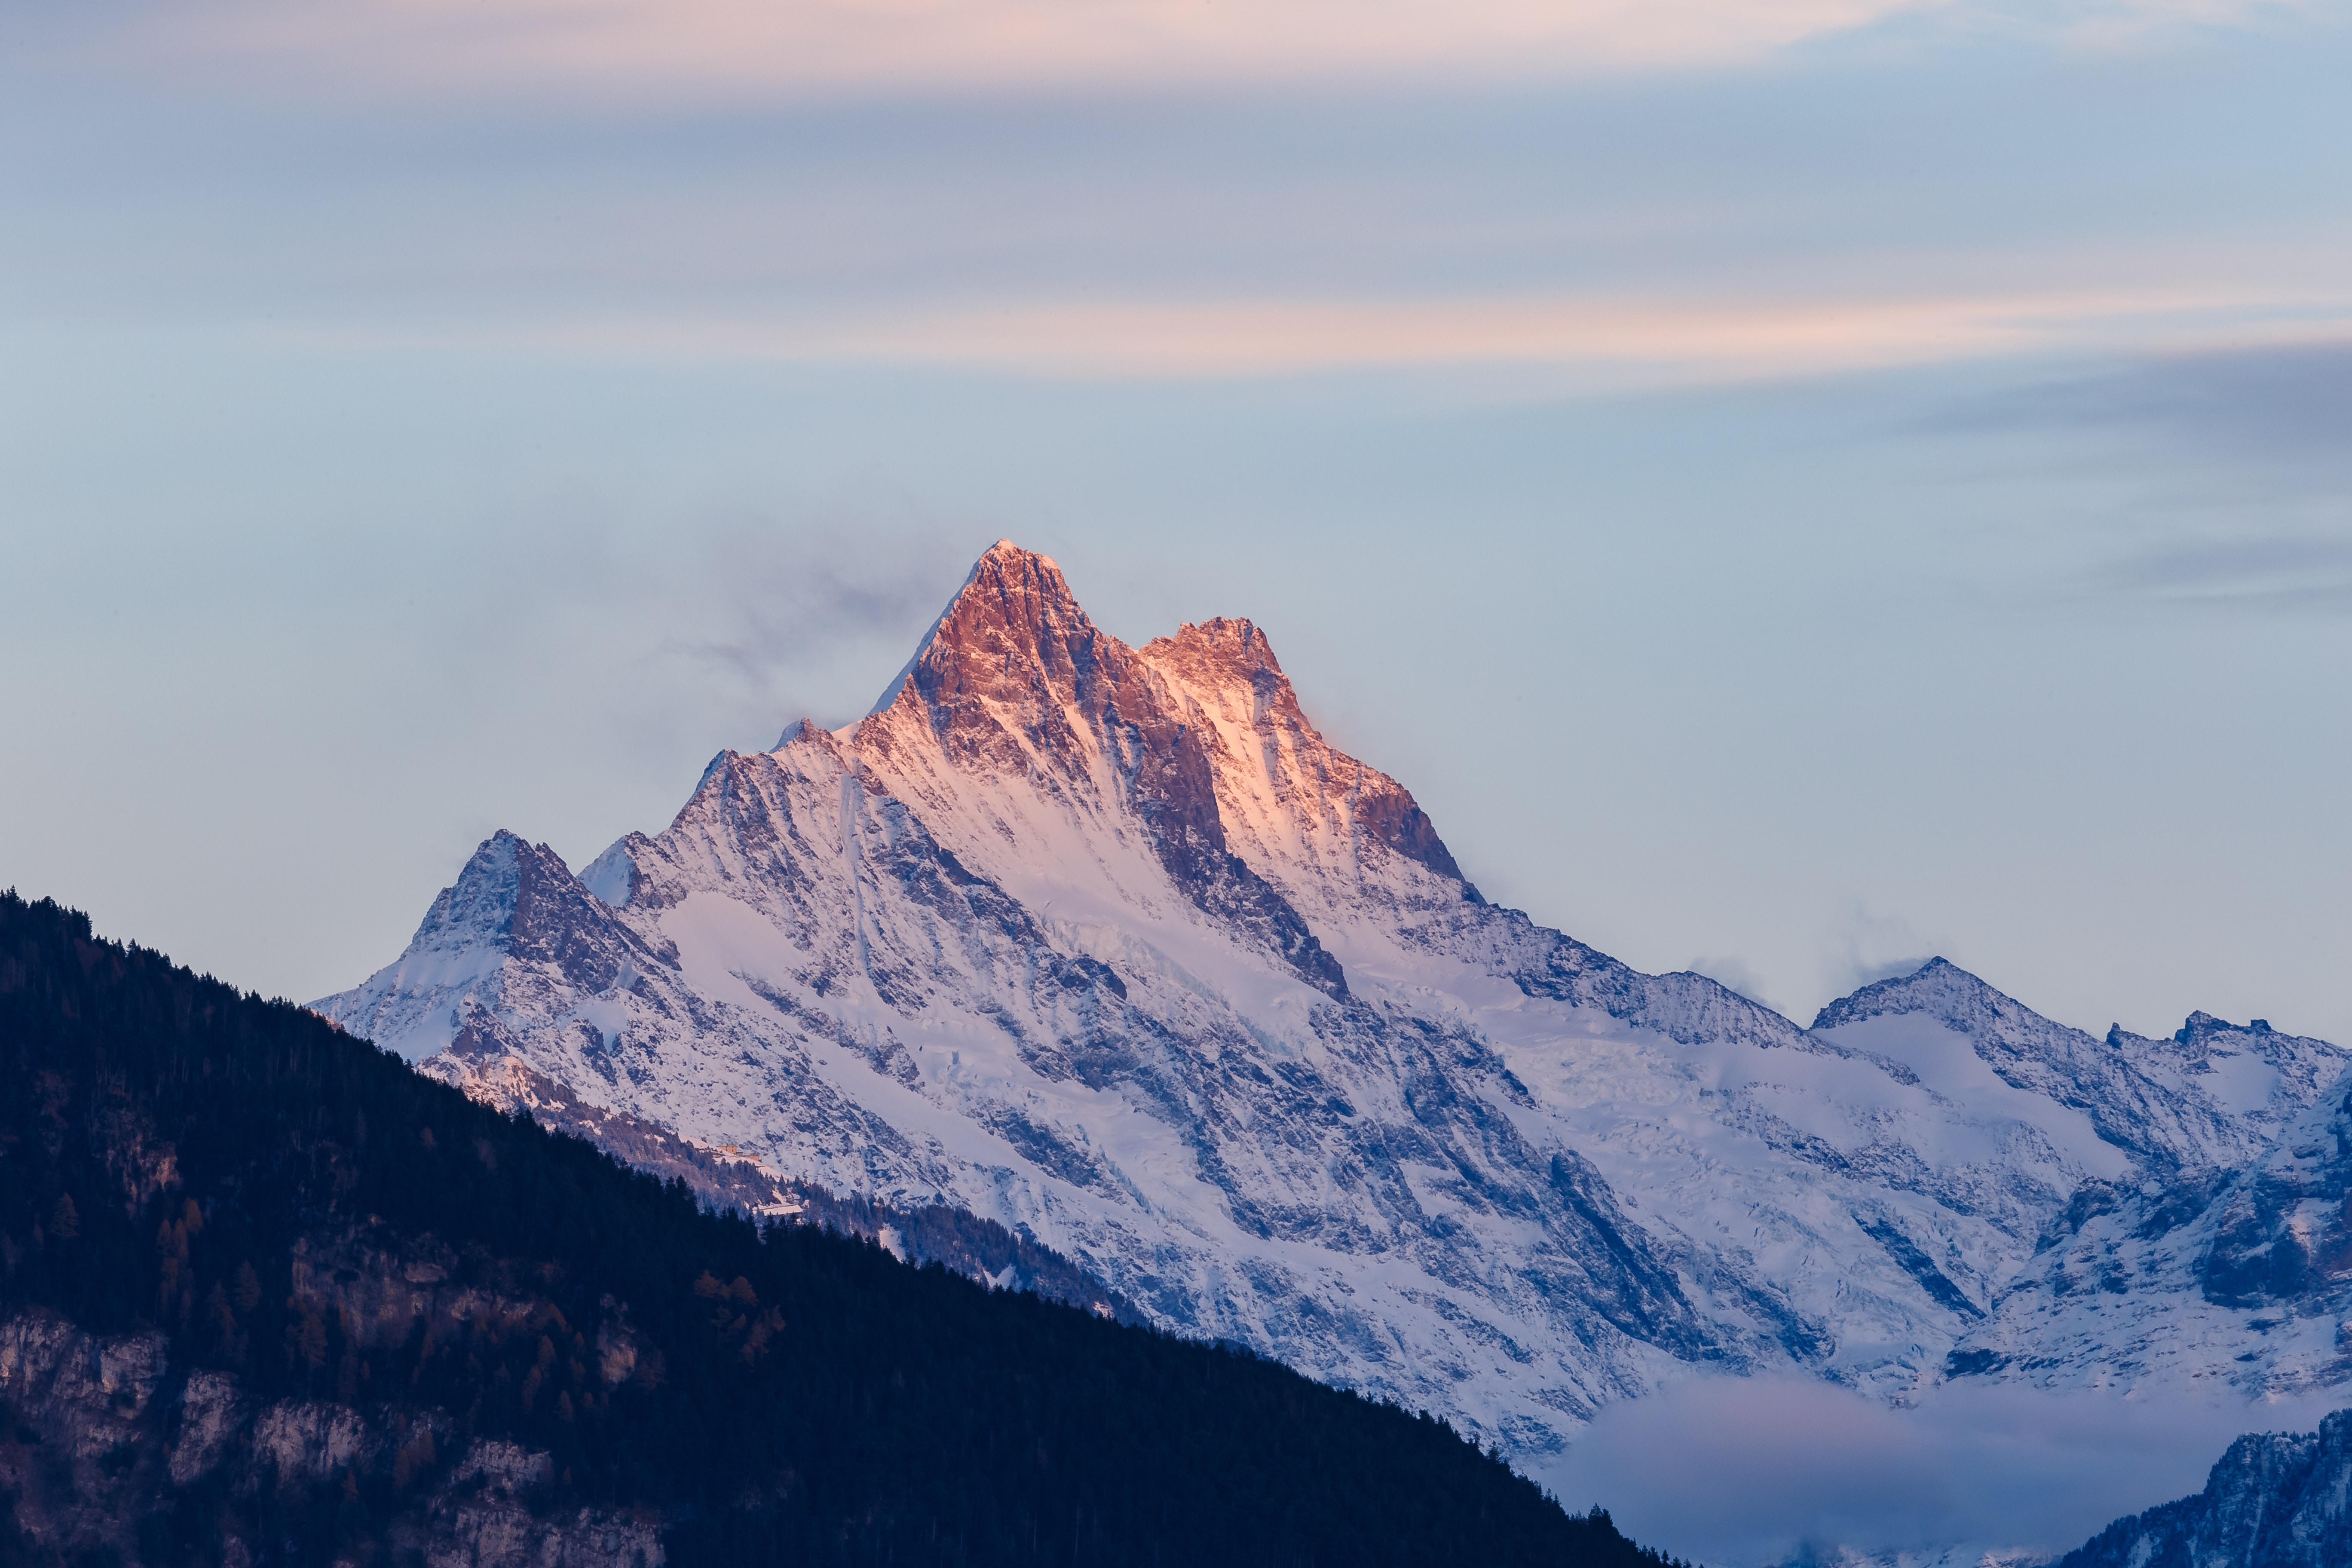
landscape, tree, horizon, wilderness, mountain, snow, winter, cloud, sky, morning, hill, mountain range, highland, national park, ridge, summit, massif, alps, fell, meteorological phenomenon, mountainous landforms, glacial landform, ar te, mount scenery